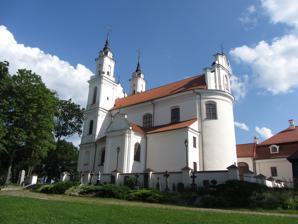
Building: Church of the Discovery of the Holy Cross, Vilnius
Country: Lithuania
Year built: 1700
Roman Catholic church in Vilnius, Lithuania Church of the Discovery of the Holy Cross Šv. Kryžiaus Atradimo bažnyčia Religion Affiliation Roman Catholic Year consecrated 2002 Status Active Location Location Vilnius , Lithuania Geographic coordinates 54°44′26″N 25°16′47″E / 54.740462°N 25.279809°E / 54.740462; 25.279809 Architecture Type Church Style Baroque architecture Completed 1700 Website vilniauskalvarijos.lt The Church of the Discovery of the Holy Cross ( Lithuanian : Šv. Kryžiaus Atradimo bažnyčia ) is a Roman Catholic church in Jeruzalė neighborhood of Vilnius, Lithuania . Located on the right bank of Neris River , it is the centerpiece of the Vilnius Calvary , a 35-station Way of the Cross . History 17th century The original purpose of the church was to show appreciation to God for the victory against the Russian army in the Battle of Vilnius during the Second Northern War , which started in 1655 and lasted until 1661. The construction of the church began in 1662 under the supervision of the Bishop of Vilnius Jerzy Biallozor . Biallozor died in 1665 and his heir, Bishop Aleksander Sapieha , took charge of the construction.  In 1668, he entrusted the local Dominicans from the Convent of the Holy Spirit in Vilnius the supervision of the construction, which was validated by the Master of the Dominican Order in 1670. The church was solemnly consecrated on June 9, 1669 on the feast of Pentecost . In 1675, the new Bishop of Vilnius Mikołaj Stefan Pac transferred Vilnius Calvary to Observant Dominicans from Congregation of St Louis Bertrand , who had arrived from Warsaw . The wooden church burned down that year, so the Dominicans began rebuilding it. The construction of a monastery and the first masonry church of the Discovery of the Holy Cross, which was completed in 1700, had begun. 18th century A Trinitarian convent with the Church of the Holy Trinity in Trinapolis , began to operate as a branch of the Church of the Discovery of the Holy Cross, whose mission was to rescue Christian captives from Muslims . In 1755, the Dominicans of Vilnius launched the construction of a new church, a monastery and twenty new masonry chapels for the calvary. The main sponsors of the effort were minor nobility from the Grand Duchy of Lithuania , with support from the Bishop of Vilnius and other clergy. The interior of the sanctuary was decorated with frescoes, showing the legend of the Finding and Glorification of the Holy Cross, episodes from the New Testament and other scenes reflecting devotion to the Sacred Heart . In 1772, the Church of the Discovery of the Holy Cross and twenty chapels were consecrated. In 1793, a sumptuous sacristy, decorated in stucco , was added to the church. A spacious refectory flanked the convent building. 19th century The church in the 19th century In 1812, during the French invasion of Russia , the French soldiers turned the church into a barrack and a hospital. After the war ended, the soldiers robbed the church. Sometime after, there was a fire which destroyed the church's library with the archives, thus eradicating many important documents relating to the church's history. In 1850, the Emperor of Russia Alexander III closed the monastery and gave the church to the Orthodox Christians . 20th–21st centuries In 1906, the interior of the church was restored. During the Soviet occupation of Lithuania , the Church of the Discovery of the Holy Cross was left untouched, although the monastery was closed down. In 1990, after Lithuania regained independence , work to rebuild the calvary was begun. The chapels were completely rebuilt and solemnly consecrated at Pentecost in 2002. In the span of twelve years, sixteen masonry chapels, seven wooden and one masonry gates and a bridge were built. Architecture Built high up on a hill, the Baroque-style Church of the Discovery of the Holy Cross is the centre of the Vilnius Calvary ensemble both physically and conceptually. The three stations that commemorate Christ's crucifixion , death and removal from the Cross, are part of the church building. Stations number 31 and 33 are on the outside walls near the transept, while station 32, the Crucifixion, is the main altar inside the church. Architecturally, the church is a vaulted basilica of Latin-cross shape. Two 77.5-metre (254 ft) high towers, which narrow at the top and end with elegant helmets, embellish the facade. The architectural forms of the building are highlighted by polychrome . The main facade of the sanctuary is particularly embellished, with prolonged forms, windows, niches and pilasters of the walls create the vertical line and emphasize the height of the forms. The facade is facing the calvary where the steep high steps lead. Looking up from the base of the stairs, the vertical lines of the church's architecture stand out. Interior The interior of the church has preserved authentic forms of the late Baroque. Inside the church, the central nave stands out due to its height and width and it passes on to the same-height presbytery, which ends in semicircular apse . A pair of pillars, united by an arch , divides the central part from narrower and lower aisles. The transept is formed by small chapels built in the aisles. Six Baroque altars , made from the artificial multicoloured marble , pulpit , baptistery and organ make a united ensemble of the interior. The architectural forms of altars are elegant; they are embellished by stucco sculptures and decorative mouldings. Designed with a lot of delicate decoration, the pulpit and baptistery are especially original and are united into Rococo composition. References